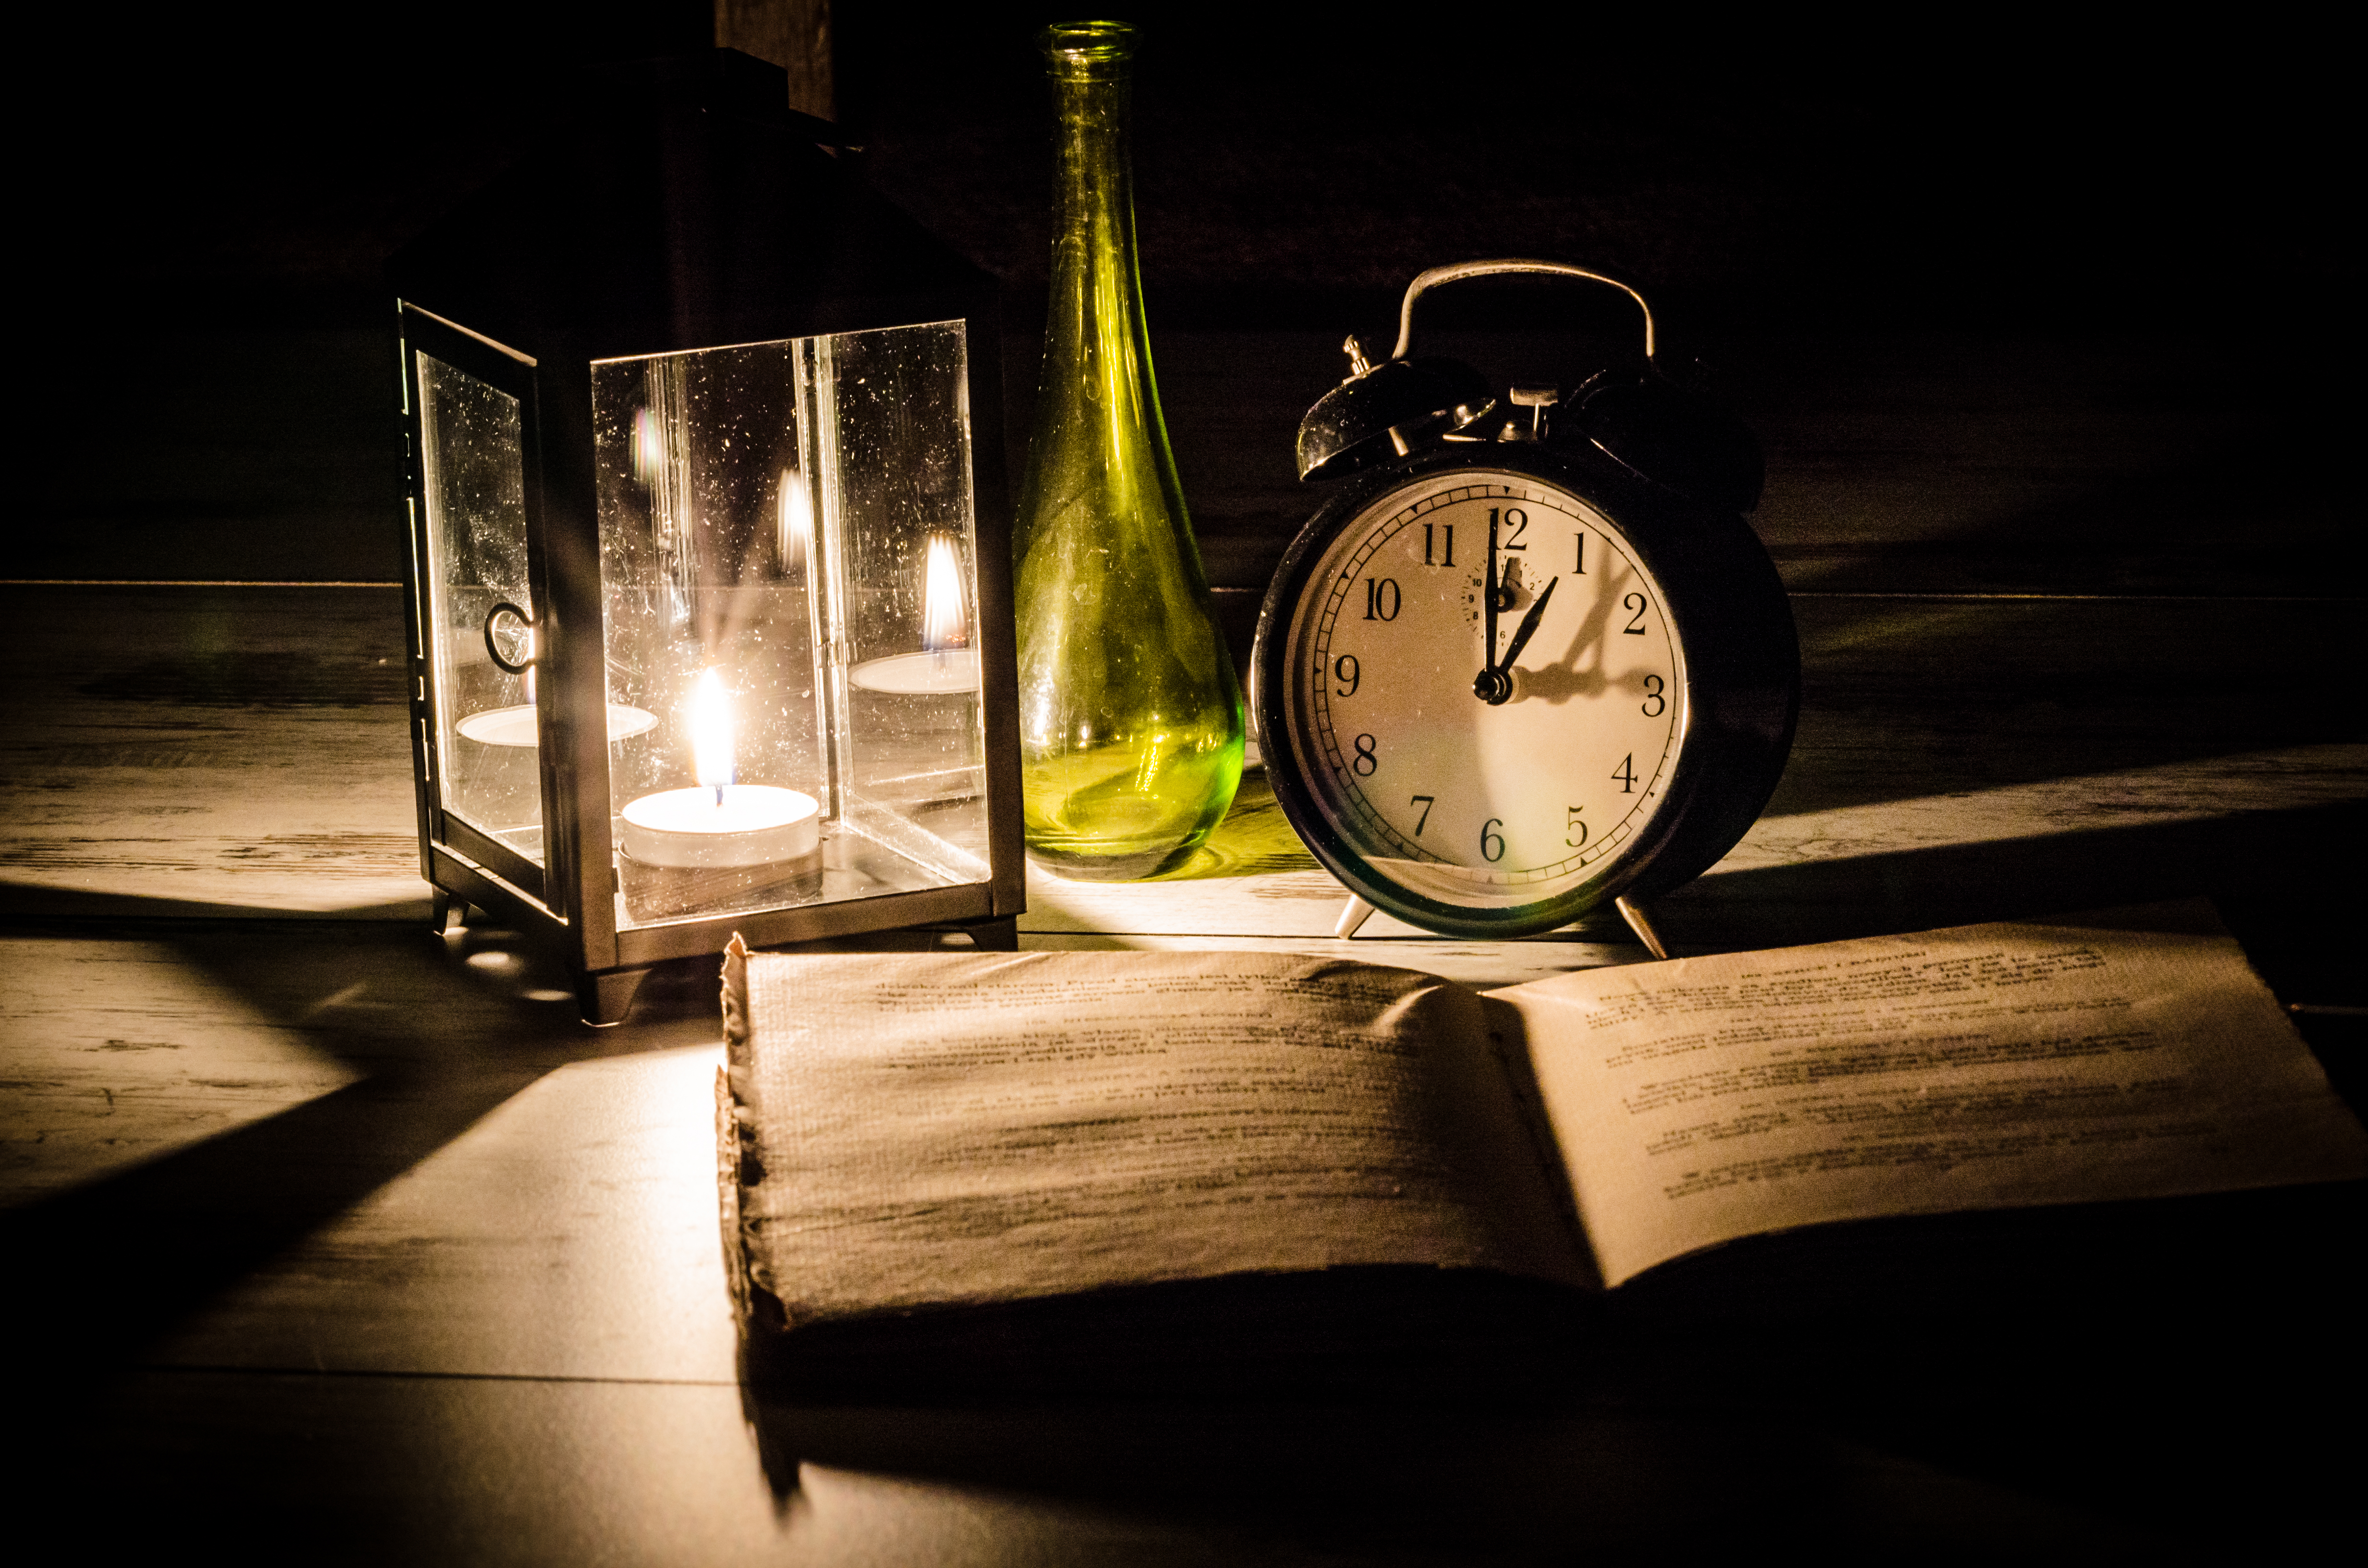
hand, book, light, white, night, vintage, clock, time, old, reading, darkness, black, yellow, candle, lighting, shape, candlelight, still life photography, late night